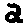
Label: 2